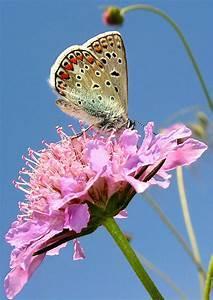
butterfly